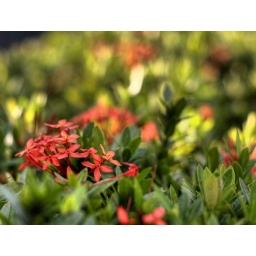
random flower in lake garden